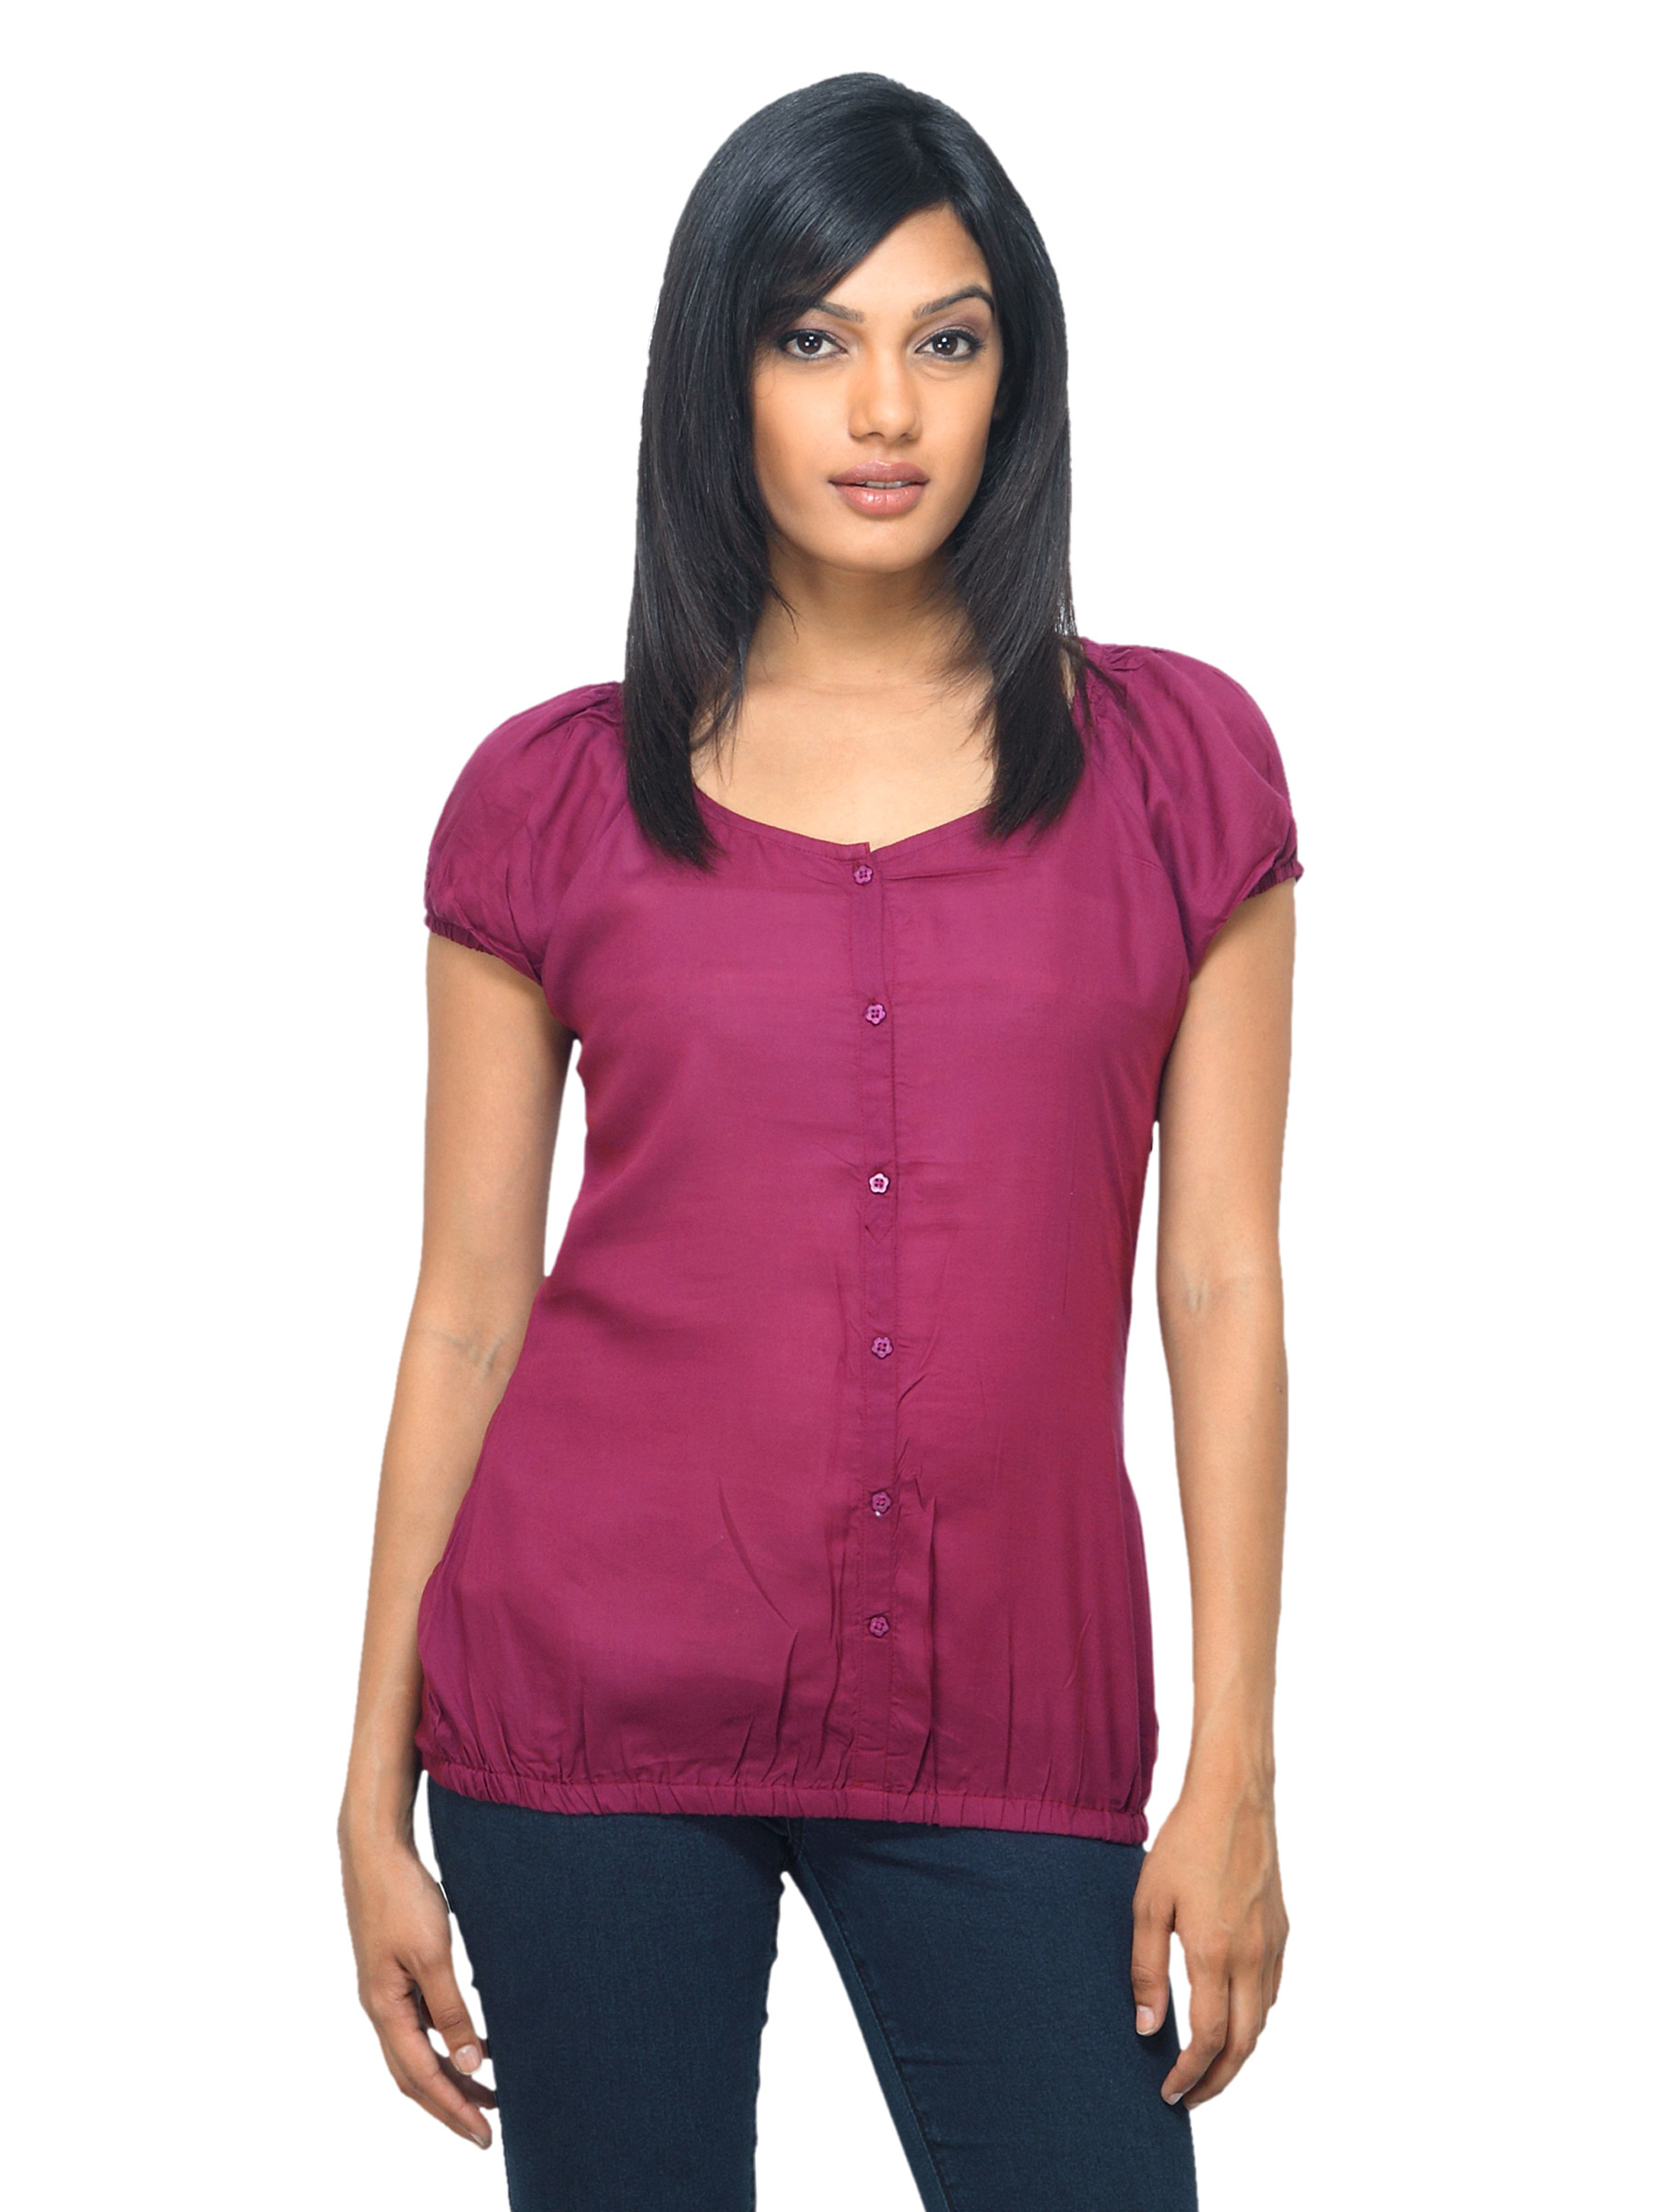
Sepia Women Magenta Top
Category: Apparel / Topwear / Tops
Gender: Women
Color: Magenta
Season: Summer 2012
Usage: Casual